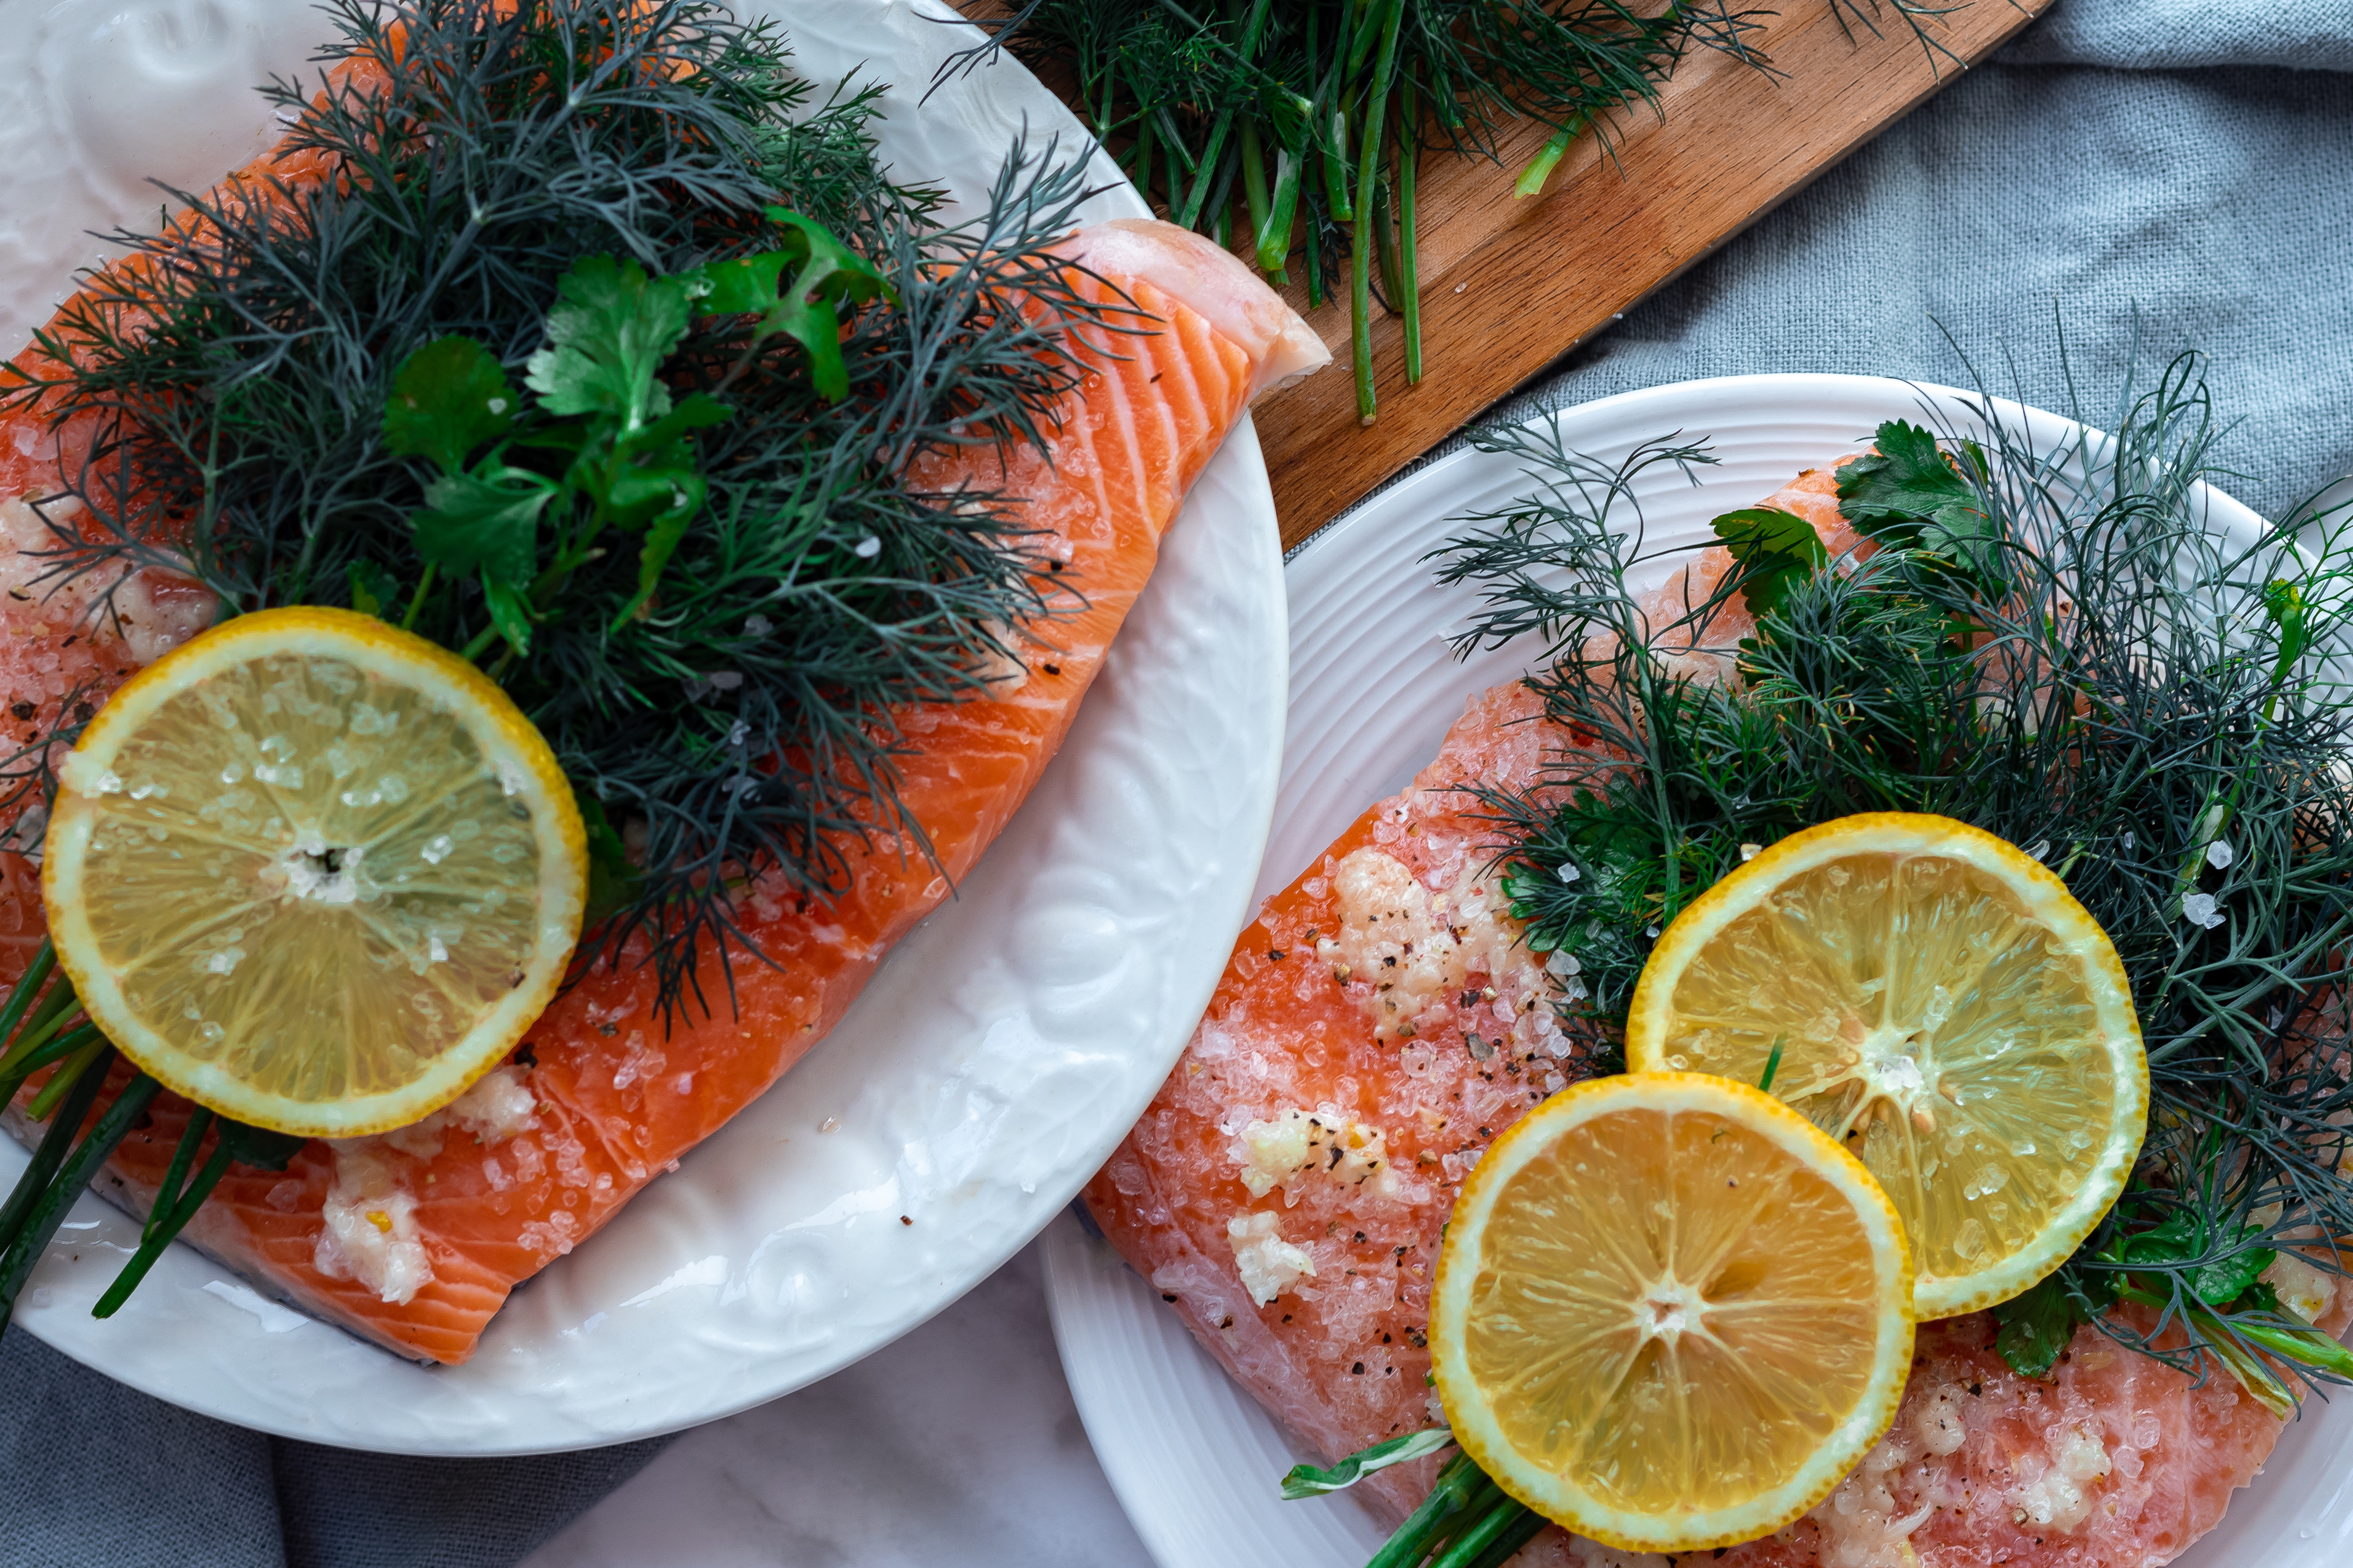
food, smoked salmon, lime, cuisine, ingredient, dish, salmon, citrus, fish, garnish, produce, recipe, vegetarian food, dill, seafood, lemon, herb, bony fish, salmon like fish, superfood